Universal Beijing

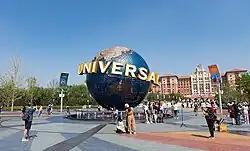
The Universal Globe, the icon of the resort, with the gates to the theme park in the background

The Universal Beijing Resort, commonly known as Universal Beijing, is a theme park and entertainment resort complex based in Beijing, China. Invite-only test operation started on September 1, 2021, and the full operation started from September 20, 2021.